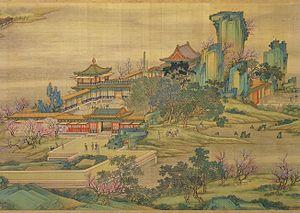
Le jardin chinois est tout à la fois un lieu de vie et de divertissement dans lequel on se plaît à flâner et un lieu « magique », un cosmos miniature dans lequel on cherche à recréer l'image d'une nature idéale. Il se présente donc comme un compromis constant entre les dimensions esthétiques et symboliques. L'art du jardin appartient au même titre que la calligraphie ou la poésie aux arts sacrés chinois.